Felix Manz

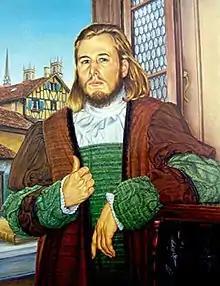

Felix Manz (also Mantz; c. 1498 – 5 January 1527) was an Anabaptist, a co-founder of the original Swiss Brethren congregation in Zürich, Switzerland, and an early martyr of the Radical Reformation.